Pakistan Armed Forces

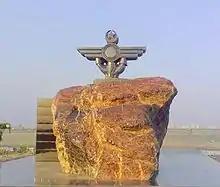
Badge logo of Pakistan Marines.

A single command structure known as Naval Headquarters (NHQ) is based at the Rawalpindi Cantt, adjacent to the Joint Staff HQ. The navy is commanded by the Chief of Naval Staff (CNS), who is by statute a four-star admiral, appointed by the president, with the required consultation and confirmation of the prime minister. Admiral Muhammad Amjad Khan Niazi is the chief of naval staff.